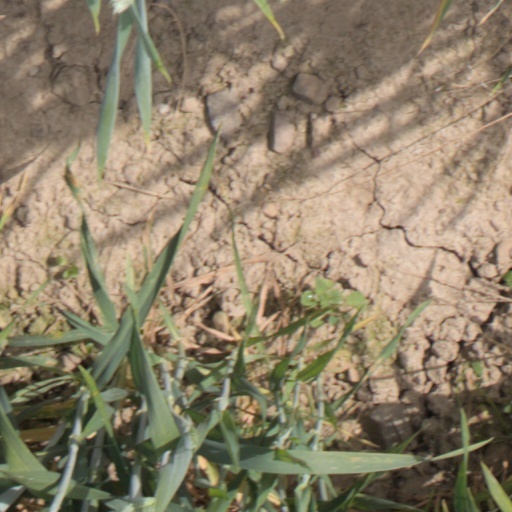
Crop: wheat